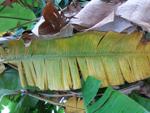
Label: xamthomonas